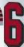
Number: 6